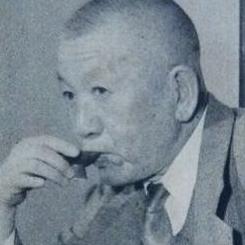
Age: 68